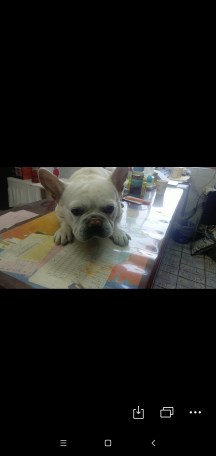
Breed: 1121-n000002-French_bulldog